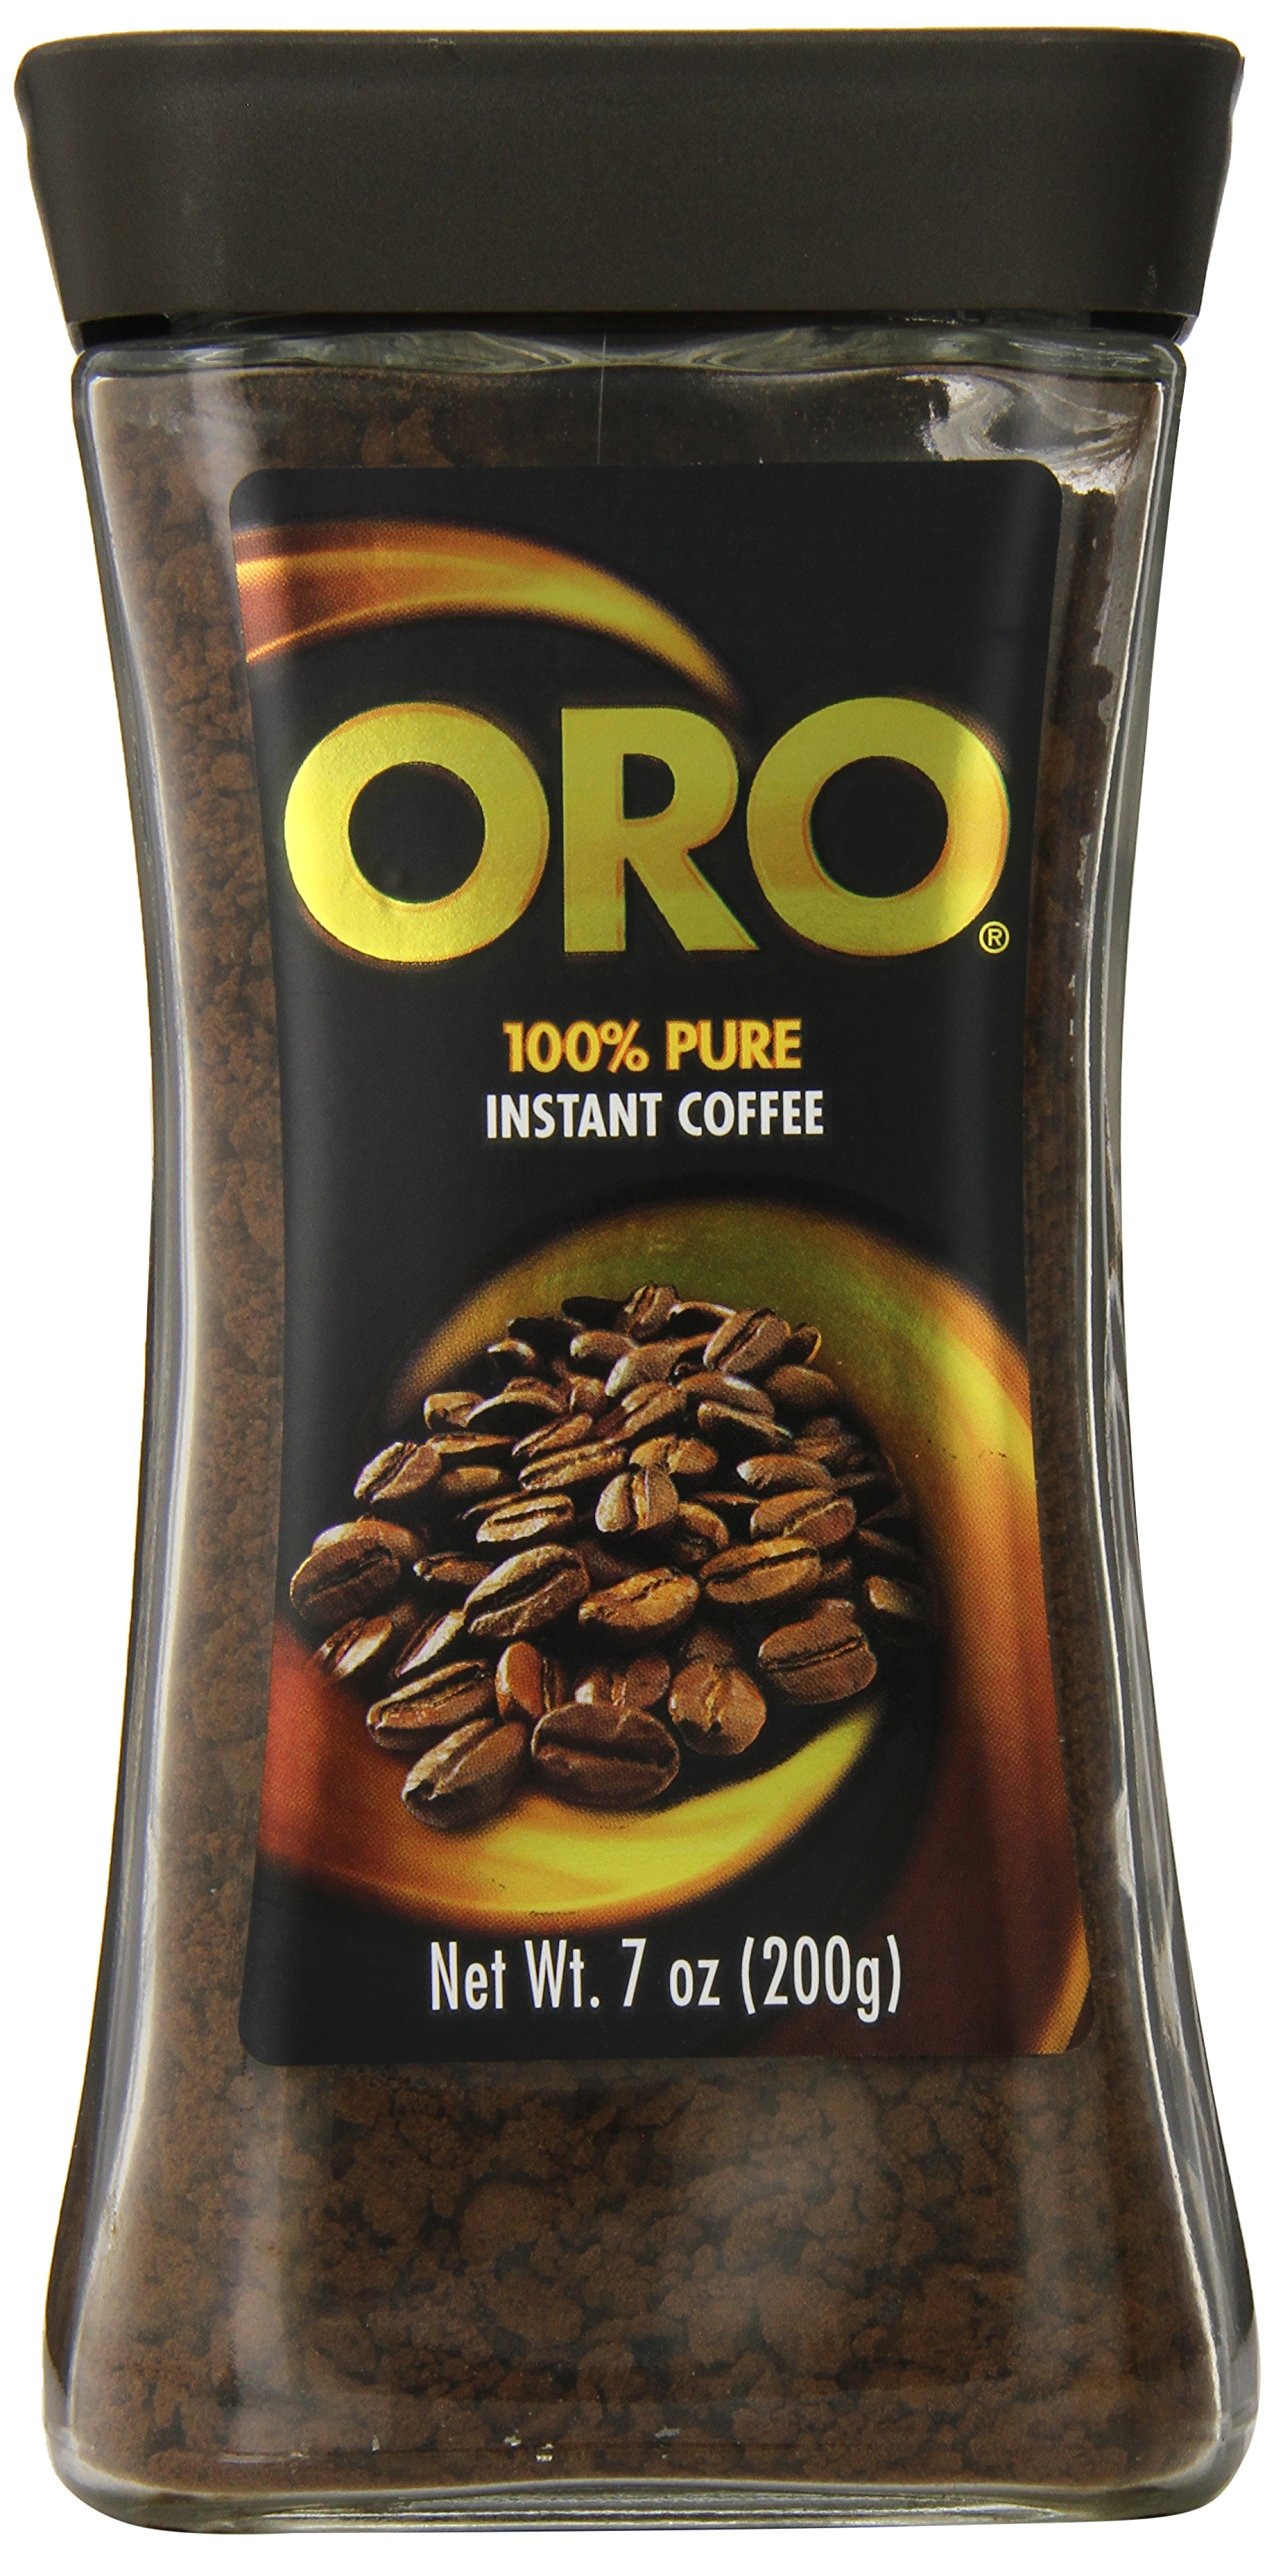
Item Name: Oro Instant Coffee, 7 Ounce
Bullet Point: 100% pure instant coffee
Value: 7.0
Unit: ounce

Price: 19.885